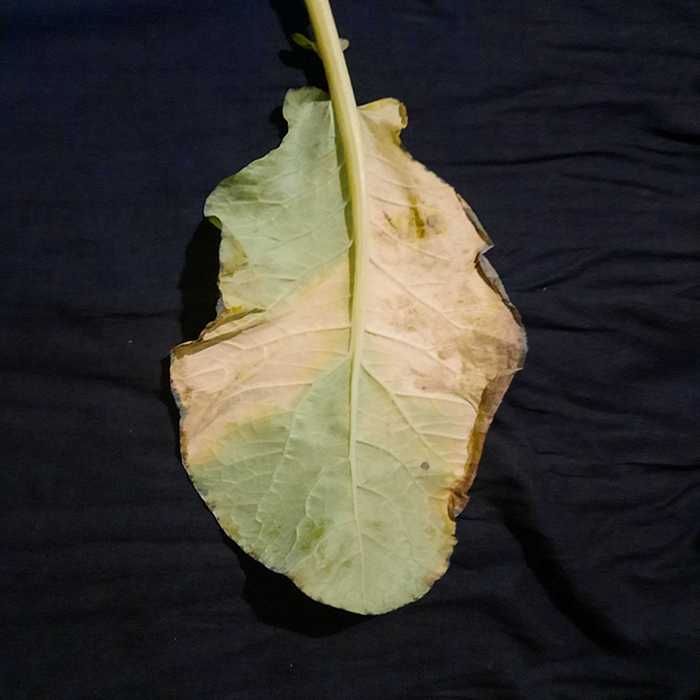
Plant: Cauliflower
Label: Black Rot